Timotheus Kirchner

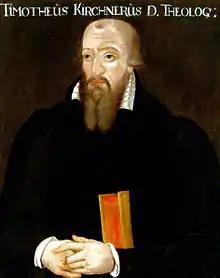
Kirchner, c. 1570

Timotheus Kirchner (6 January 1533 in Döllstädt – 14 September 1587 in Weimar) was a Lutheran theologian, pastor, Protestant reformer, professor of theology and superintendent in Weimar.